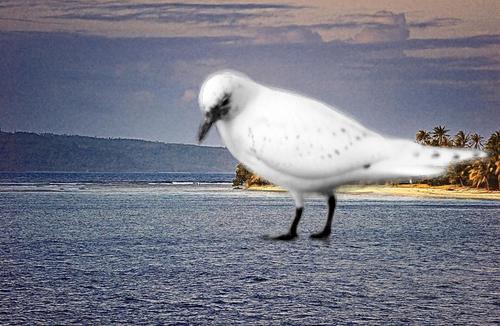
Bird species: Ivory_Gull
Bird type: waterbird
Background: water